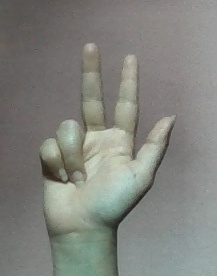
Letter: al